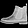
Label: Ankle boot